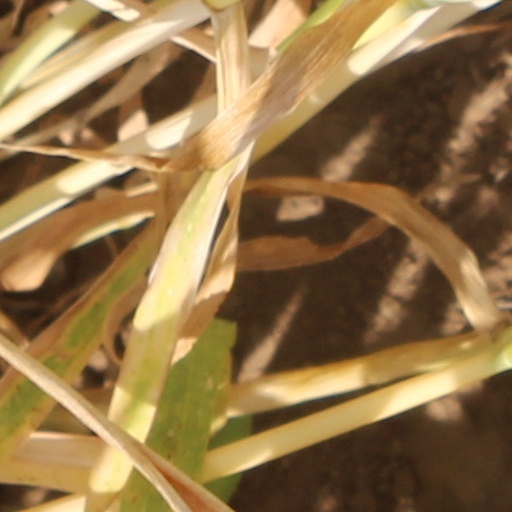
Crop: wheat